Charlotte County Public Schools

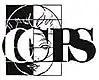
Former logo of CCPS, used during the 1990s.

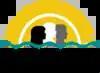
Logo used from the late 1990s to 2023

The roots of the district are traced back to 1888 when the first school building in the area was built on the corner of Marion Street and Harvey Street in Punta Gorda. At the time, African Americans in Charlotte County were not allowed to attend a white school. The first black school was built in 1893; black students were not introduced into the white schools in Charlotte County until 1964. Accelerated growth in the community beginning in 1950 resulted in the rapid expansion of the school district. New, larger schools started popping up all over the county much more rapidly than before.